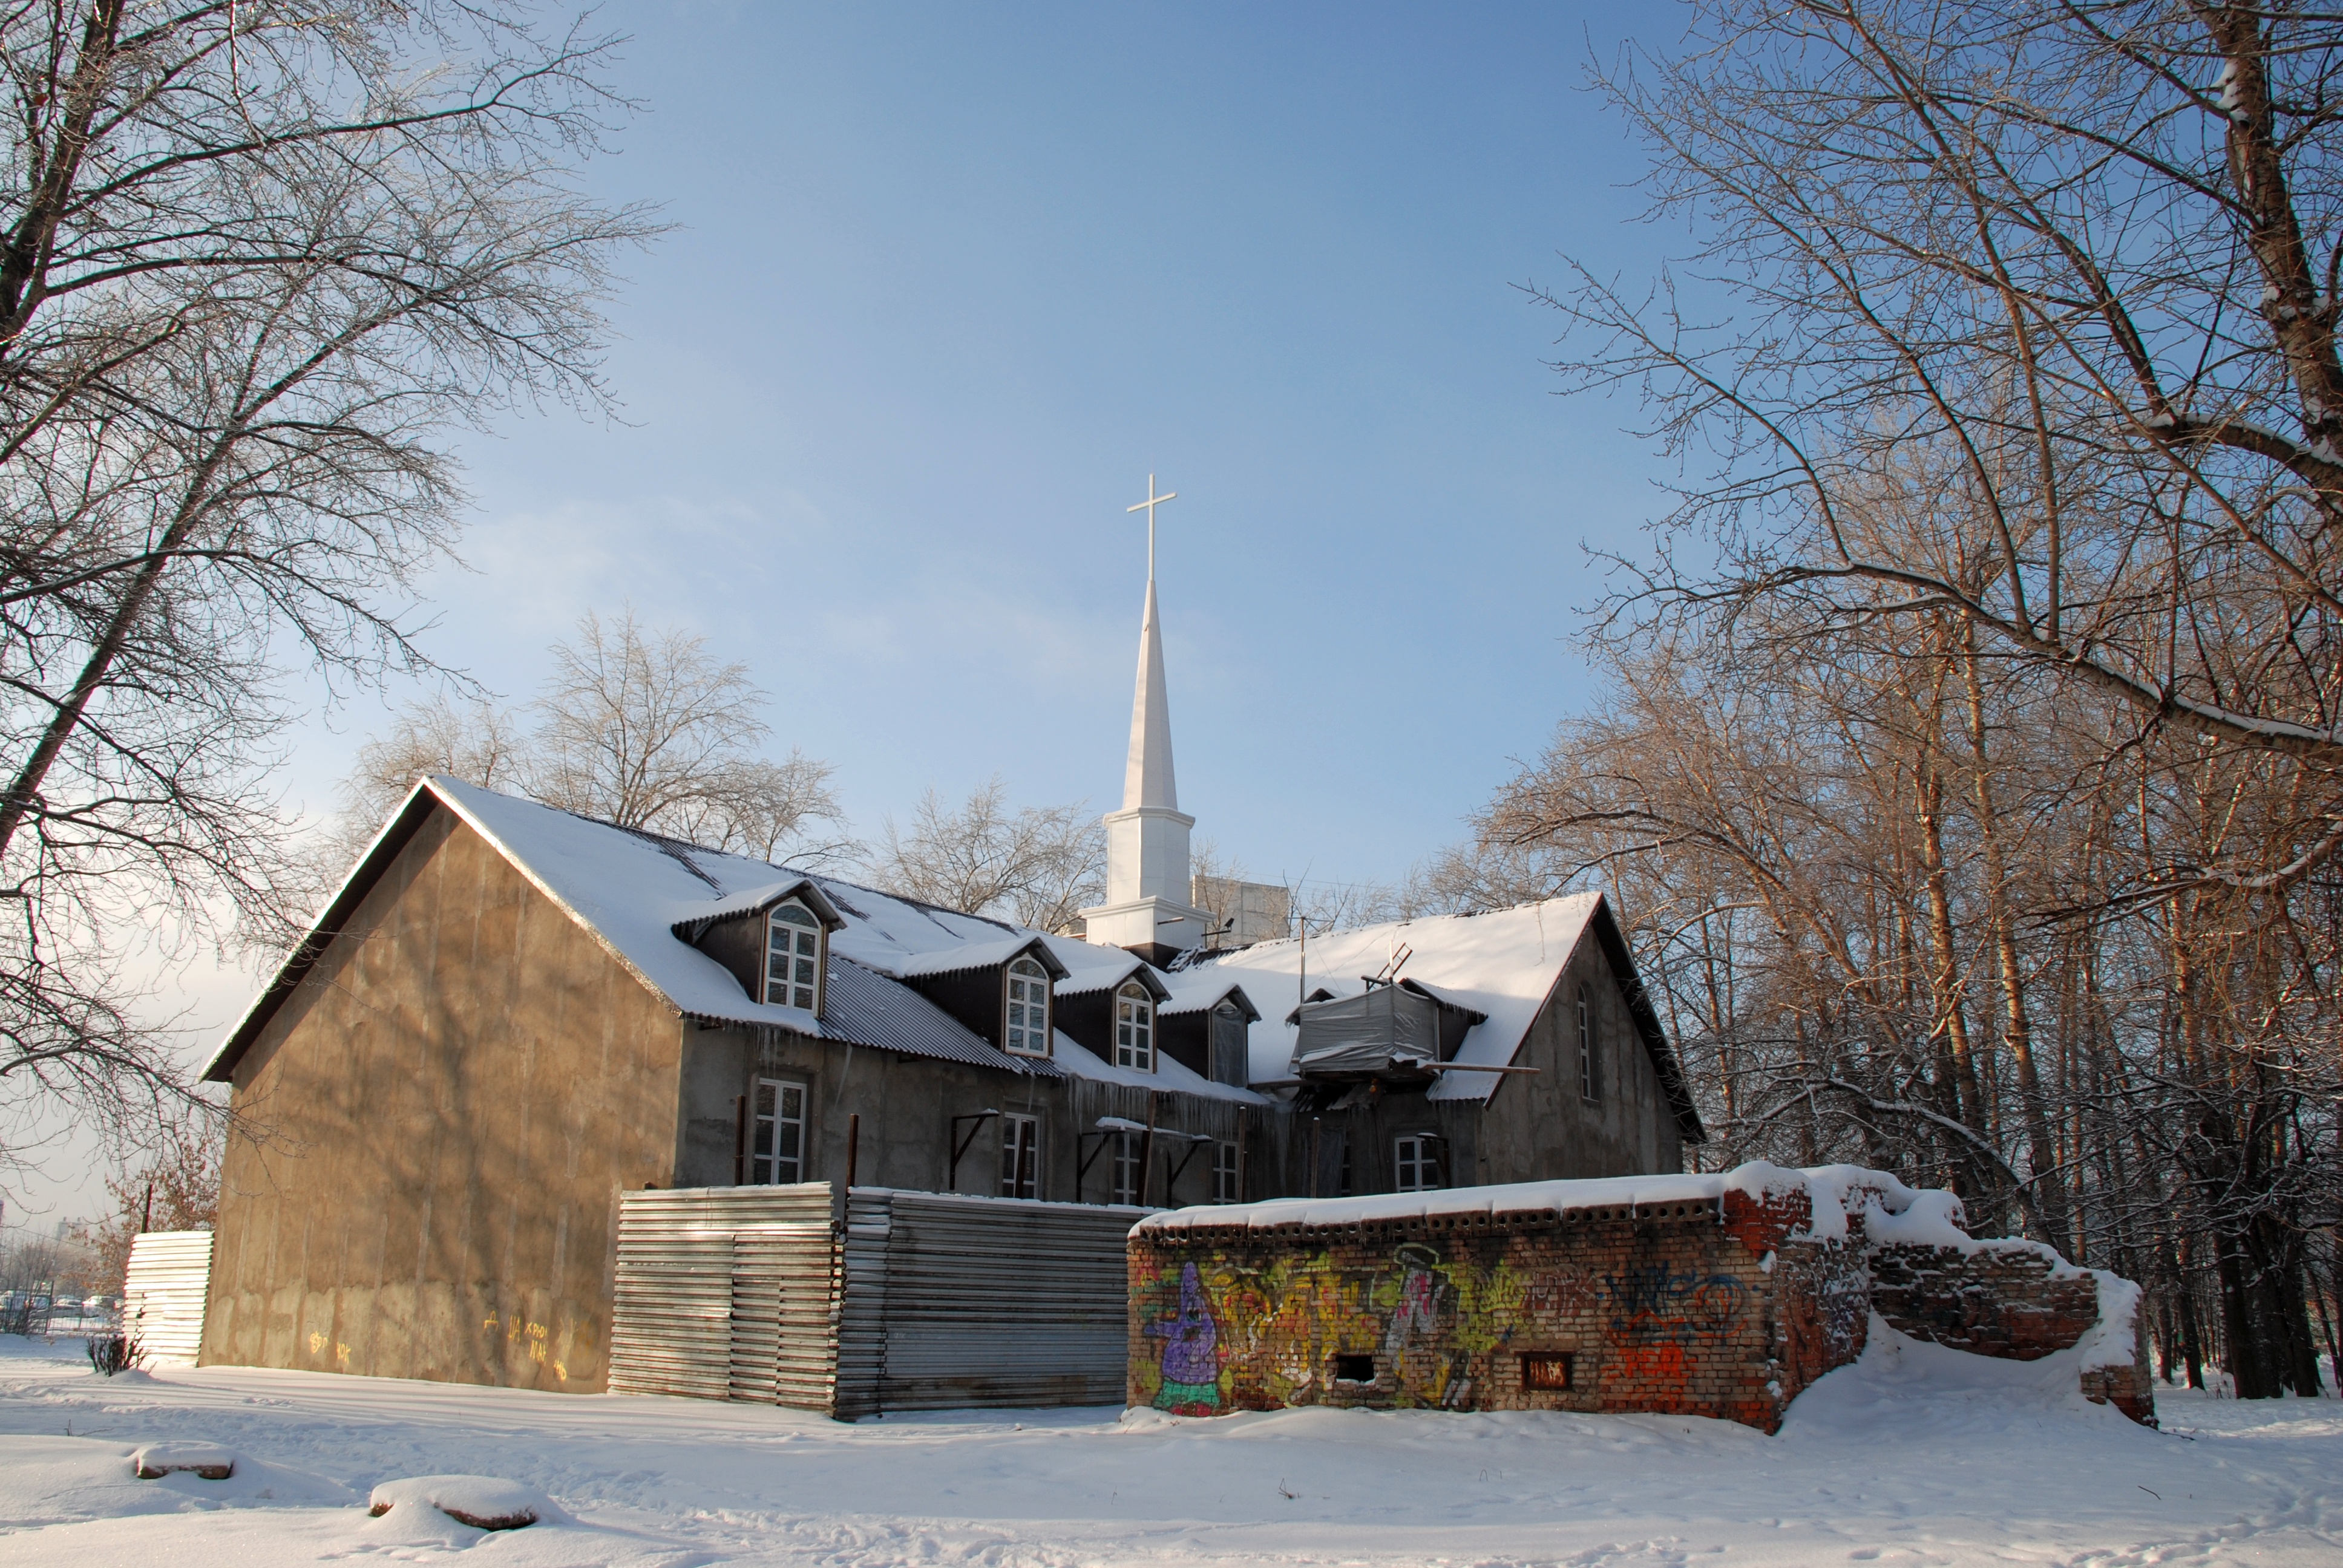
snow, winter, house, building, city, home, cityscape, weather, church, chapel, nikon, season, place of worship, temple, moscow, russia, d80, cityscapes, moskau, nikond80, moscou, solntsevo, solncevo